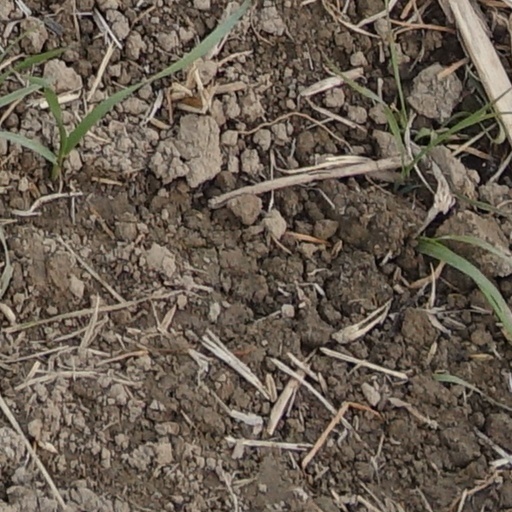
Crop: wheat